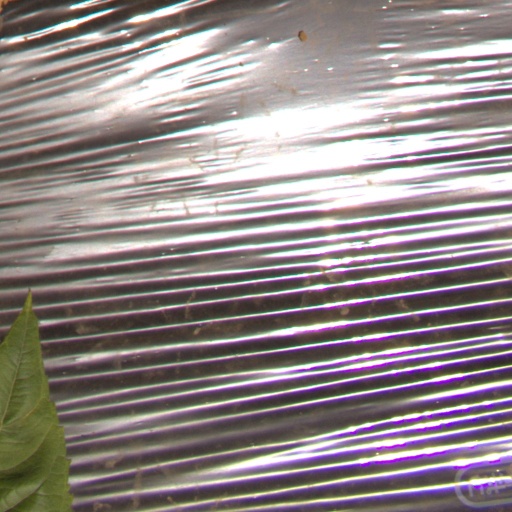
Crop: Jerusalem artichoke